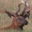
Label: deer